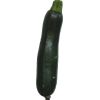
Label: Zucchini dark 1